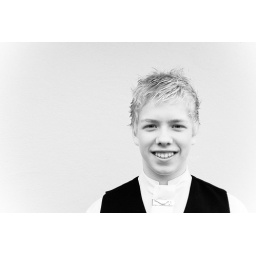
Elias in black and white